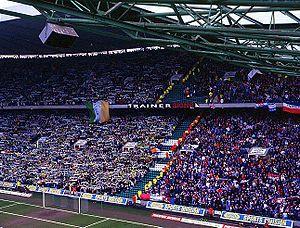
Supporters des Celtic (à gauche) et des Rangers (à droite). Gàidhlig: Sluagh mhòr aig geama eadar Celtic agus Rangers. עברית: אוהדי שתי הקבוצות בעת הדרבי. Magyar: Szurkolók a csapatok közötti mérkőzésen. Italiano: Tifoserie avverse durante un derby della Old Firm: a sinistra in verde-bianco-oro i tifosi del Celtic con esposte bandiere irlandesi, a destra i sostenitori dei Rangers coi colori tipici della propria squadra e britannici, blu-rosso-bianco. Norsk bokmål: Fra en Old Firm-kamp. Simple
Le Celtic Football Club, est un club de football écossais fondé en 1887 à Glasgow. Fondé par des immigrants irlandais à Parkhead, un quartier à l'Est de la ville, le club nourrit depuis lors un lien ténu avec la diaspora irlandaise, qui lui vaut d'être particulièrement soutenu à travers le monde.
Rangers Football Club, communément appelé « Glasgow Rangers », est un club écossais de football, fondé en Mars 1872 à Glasgow.